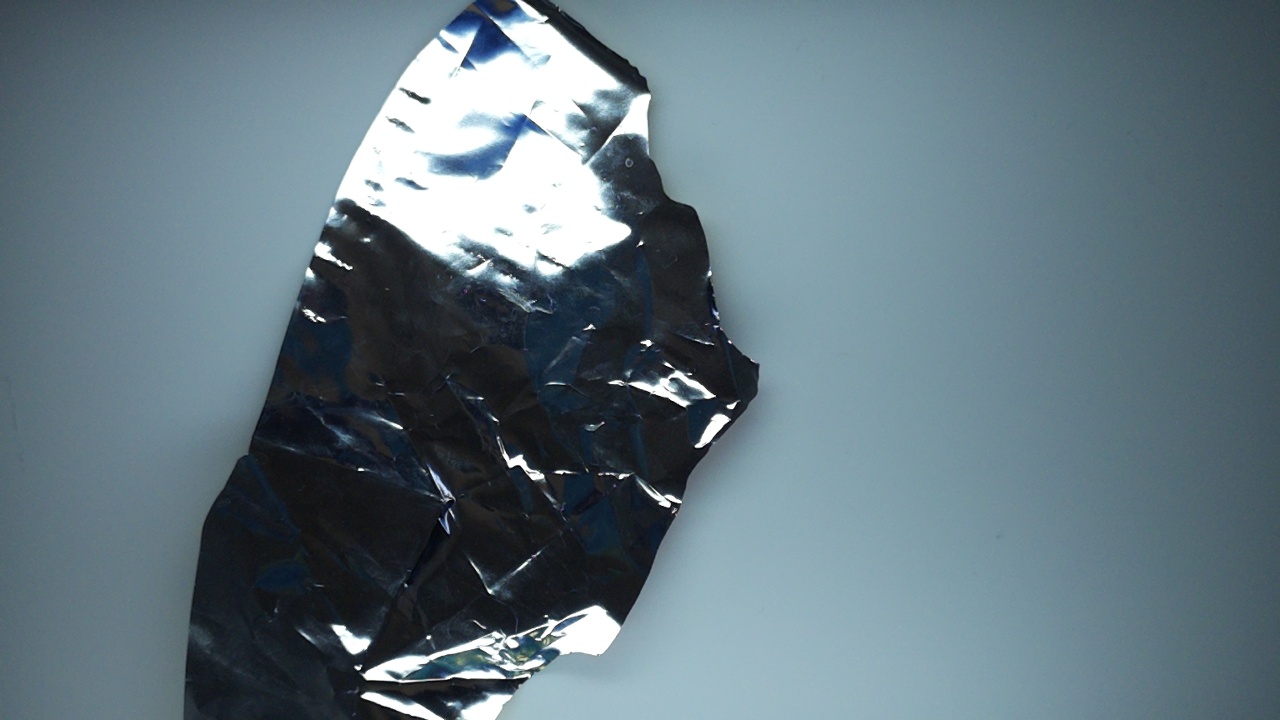
Label: trash